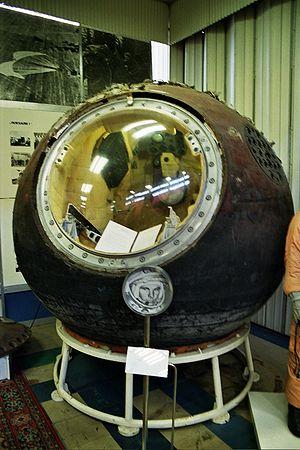
Vostok 1 est le premier vol spatial habité de l'histoire spatiale et la première mission du programme Vostok. Le vaisseau soviétique Vostok 3KA est lancé le 12 avril 1961 depuis le cosmodrome de Baïkonour avec à son bord le cosmonaute Youri Gagarine. Après avoir bouclé une orbite sans rencontrer de problème, le vaisseau effectua une rentrée mouvementée mais atterrit sans encombre dans la région de Saratov.
Iouri ou Youri Alexeïevitch Gagarine, né le 9 mars 1934 et mort le 27 mars 1968, est le premier homme à avoir effectué un vol dans l'espace au cours de la mission Vostok 1 le 12 avril 1961, dans le cadre du programme spatial soviétique.